List of My Name Is Earl characters

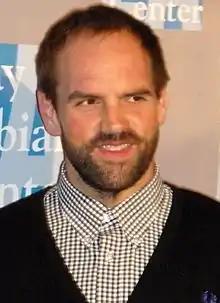
Ethan Suplee portrayed Randy Hickey on the series

Randall Dew Hickey (played by Ethan Suplee) – Earl's younger brother. He and Earl used to commit a bunch of crimes together, but he goes along with Earl on his list. In "Monkeys in Space", when he tries to get a job, Earl finds that he is unable to fulfill his list item in time until Randy helps him. In the episode "Number One", he breaks down and questions the entire process. His character was initially described as equally nasty and tough but after Earl started working on the list, he becomes naive, childlike, and simplistic. In "Harassed a Reporter" he is upset that the reporter portrayed him as mentally retarded, but when she mentions that it could be karma, he is happy that karma noticed him and considered him important.